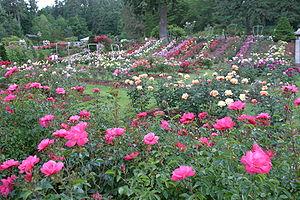
Une roseraie est un jardin, ou souvent une partie d'un jardin plus important, dans lequel sont plantés principalement des rosiers. Pour certains auteurs, il convient de distinguer la « roseraie », en tant que collection botanique, du « jardin de roses », à vocation ornementale.
L'International Rose Test Garden est une roseraie située dans le Parc Washington à Portland dans l'État de l'Oregon. Elle rassemble plus de 7 000 rosiers de 550 variétés environ. Les roses fleurissent d'avril à octobre avec une pointe en juin, selon les conditions météorologiques. De nouveaux cultivars de rosiers venant de nombreuses parties du monde sont continuellement reçus par le jardin et y sont testés pour leur couleur, leur fragrance, leur résistance aux maladies et divers autres caractères. C'est la plus ancienne roseraie expérimentale des États-Unis. Elle contribue à illustrer le surnom de Portland, la « Cité des roses ».